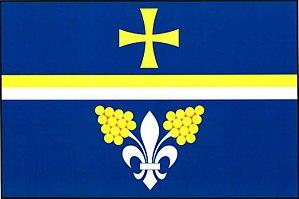
Popovice est une commune du district d'Uherské Hradiště, dans la région de Zlín, en République tchèque. Sa population s'élevait à 1 048 habitants en 2018.